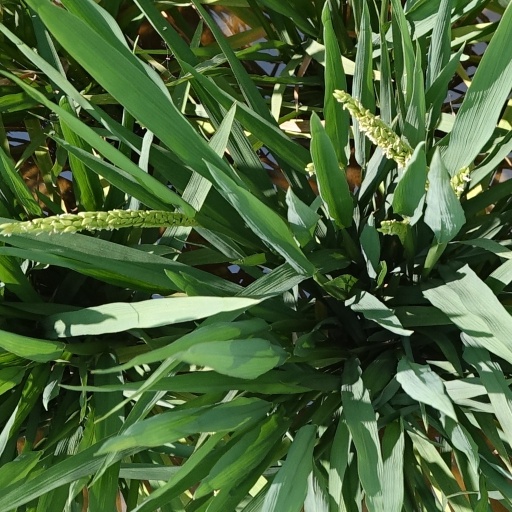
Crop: rice